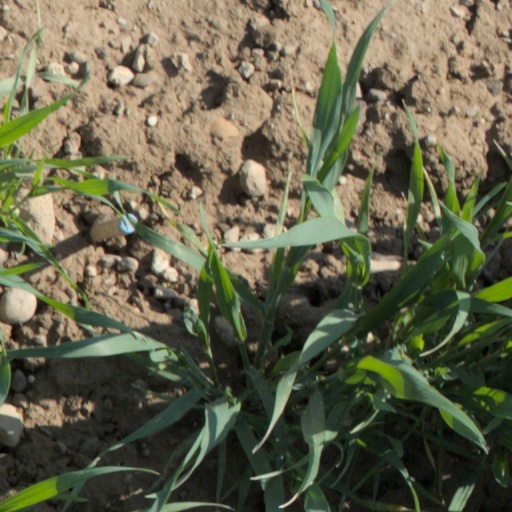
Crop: wheat